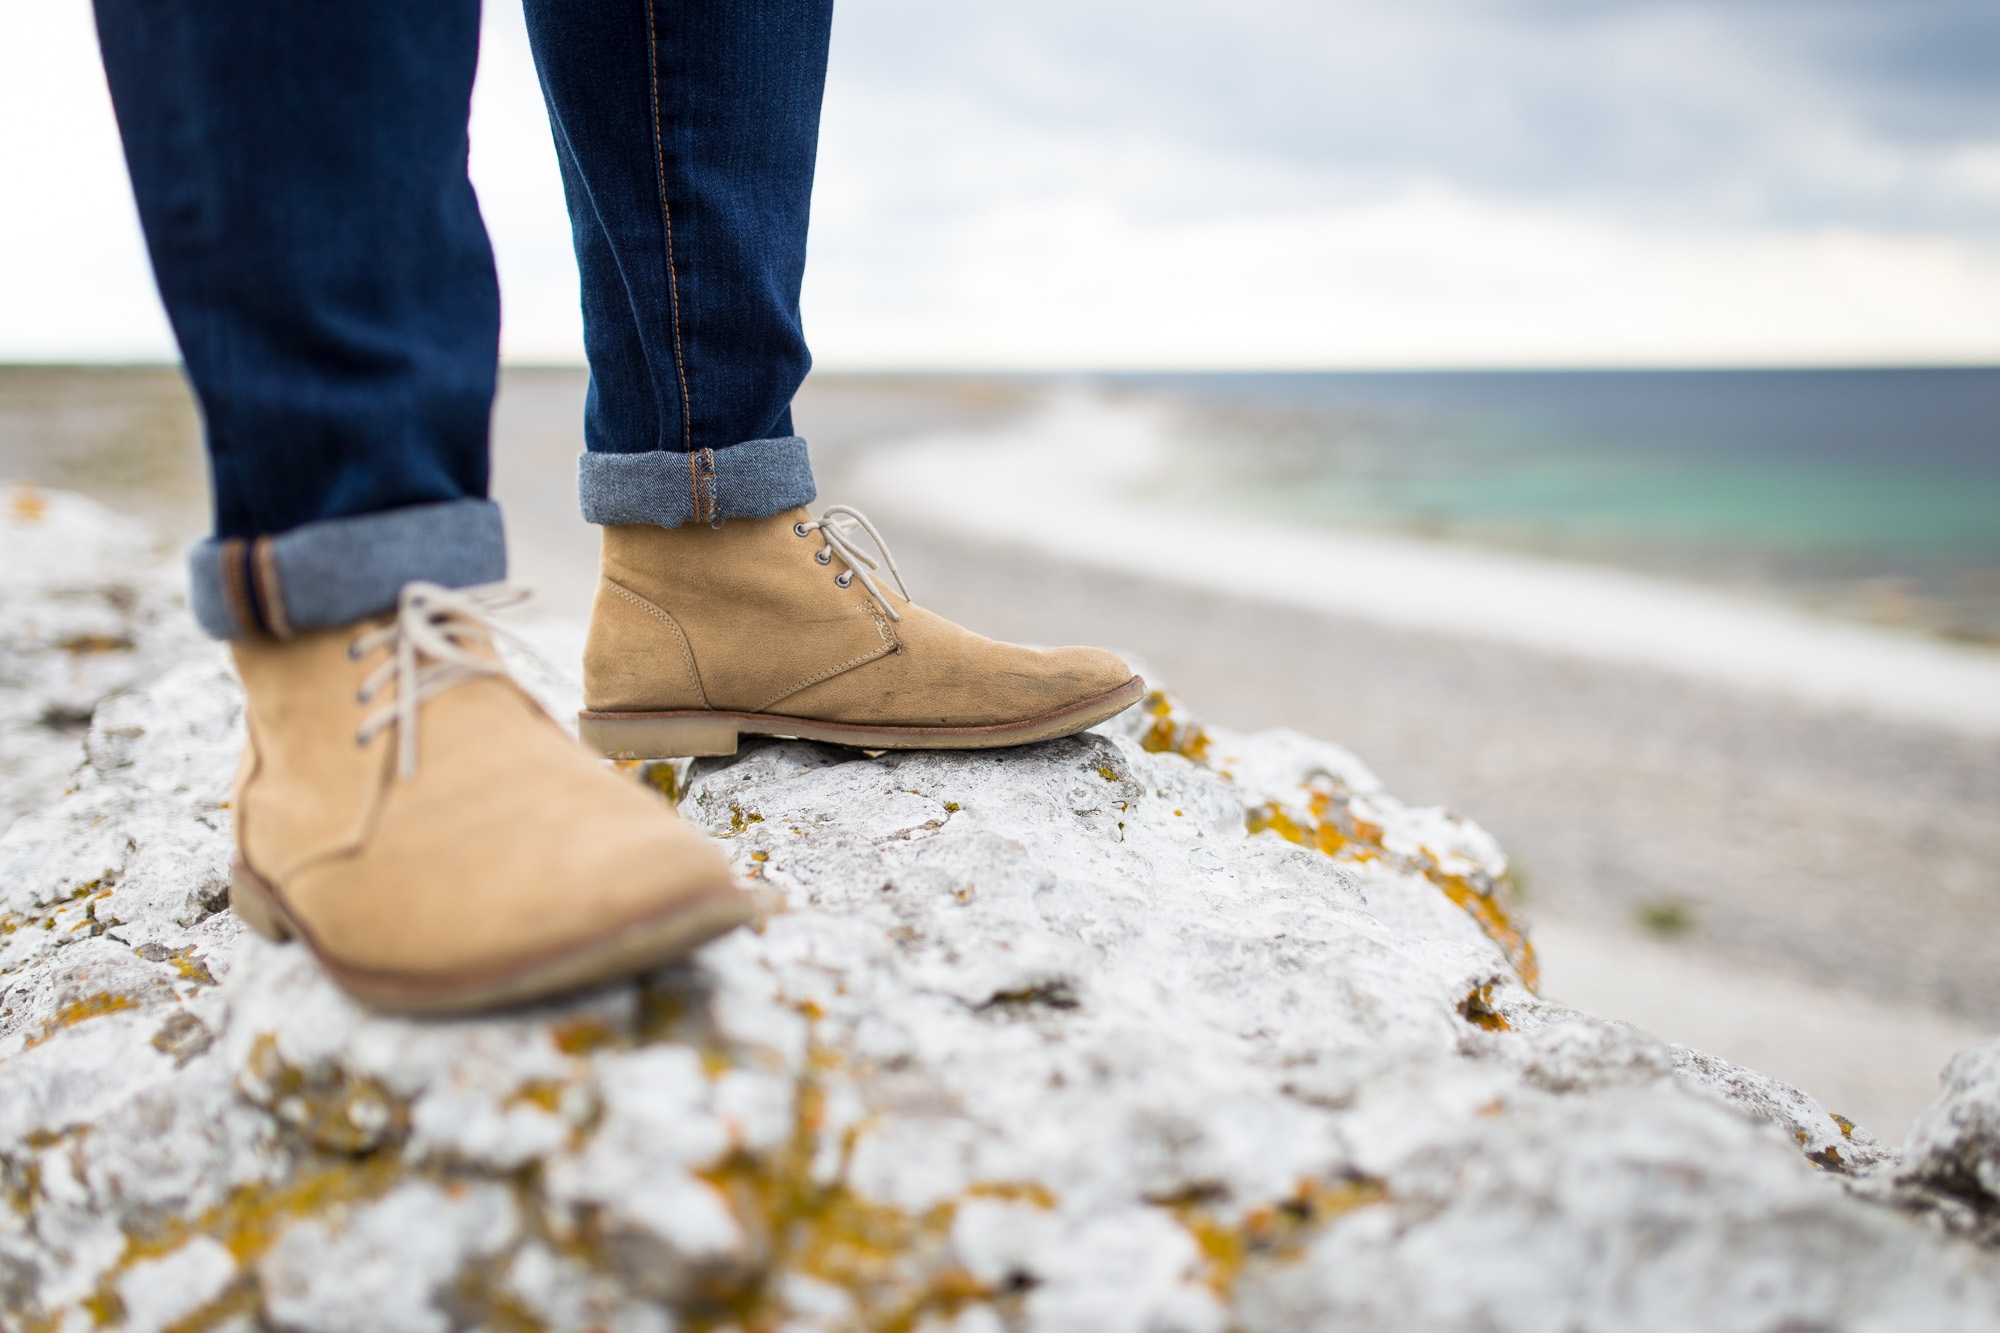
sand, shoe, leg, spring, season, footwear